Kōshin'etsu region

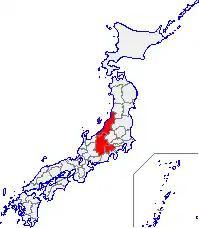
Koshin'etsu region

The name Kōshin'etsu is a composite formed from the names of old provinces which are adjacent to each other — Kai (now Yamanashi), Shinano (now Nagano) and Echigo (now Niigata). The region is surrounded by the Sea of Japan to its north west, Hokuriku region to its west, Tōkai region to its south west, Kantō region to its south east, and Tōhoku region to its north east. The name for this geographic area is usually combined with Kantō region (as in "Kantō-Kōshin'etsu"); and it is sometimes combined with Hokuriku region (as in "Kantō-Kōshin'etsu-Hokuriku" or "Hokuriku-Kōshin'etsu").